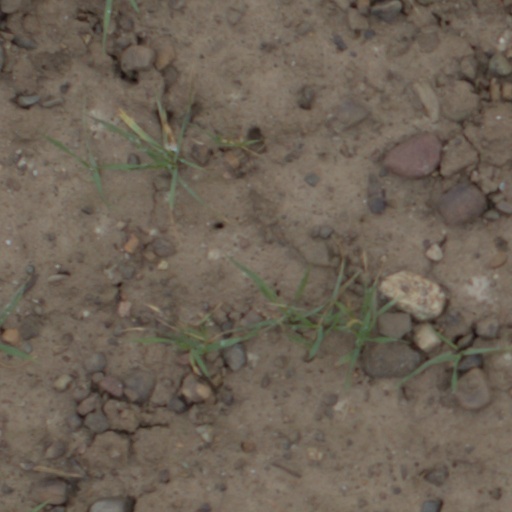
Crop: wheat